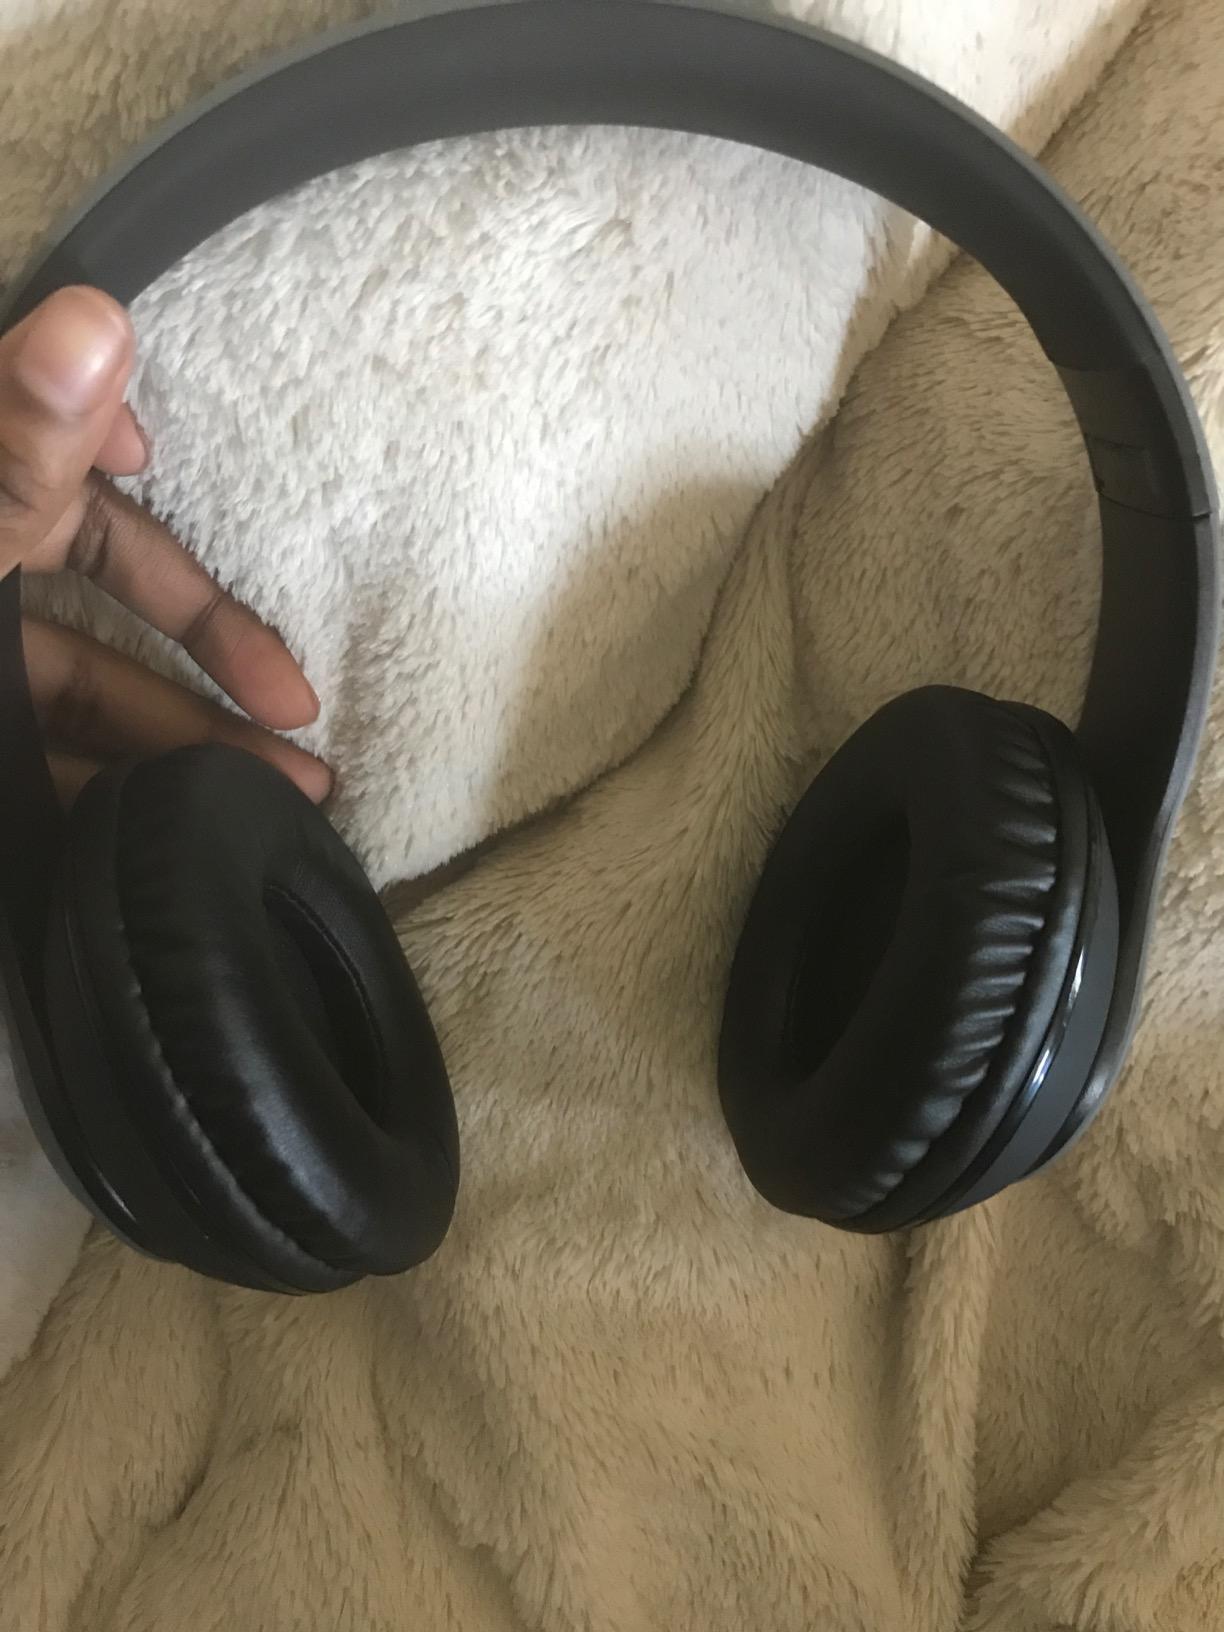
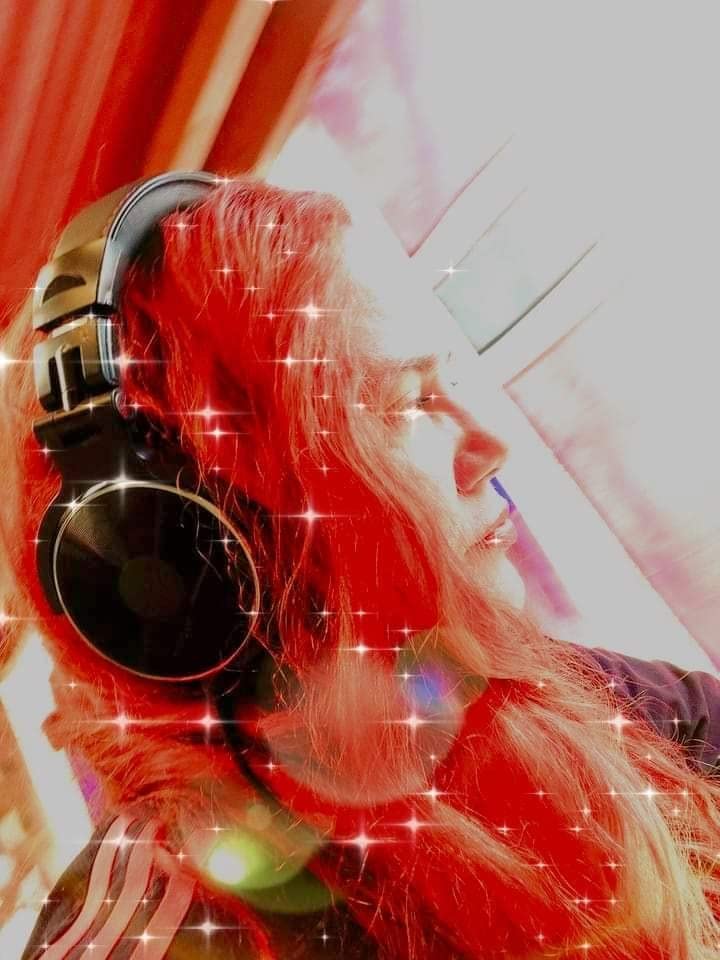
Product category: headphones
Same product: no